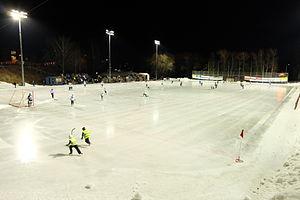
Une patinoire est une surface d'eau gelée, ou couverte d'un matériau synthétique sur laquelle on peut faire du patinage, du bandy, du hockey sur glace, du patinage artistique, du patinage de vitesse ou encore du freestyle sur glace.